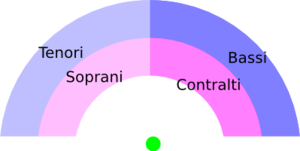
Les sections d'une chorale en italien.